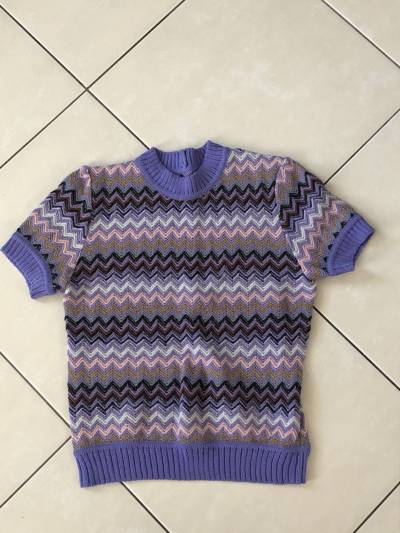
Waste category: clothes